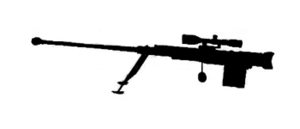
Le Gepárd désigne une série de fusils de précision antimatériel hongrois destinés à frapper des cibles peu ou légèrement blindées. Ils ont des caractéristiques de fusils de précision, avec une longue portée et une forte énergie cinétique. Le projet actuel est dirigé par Ferenc Földi